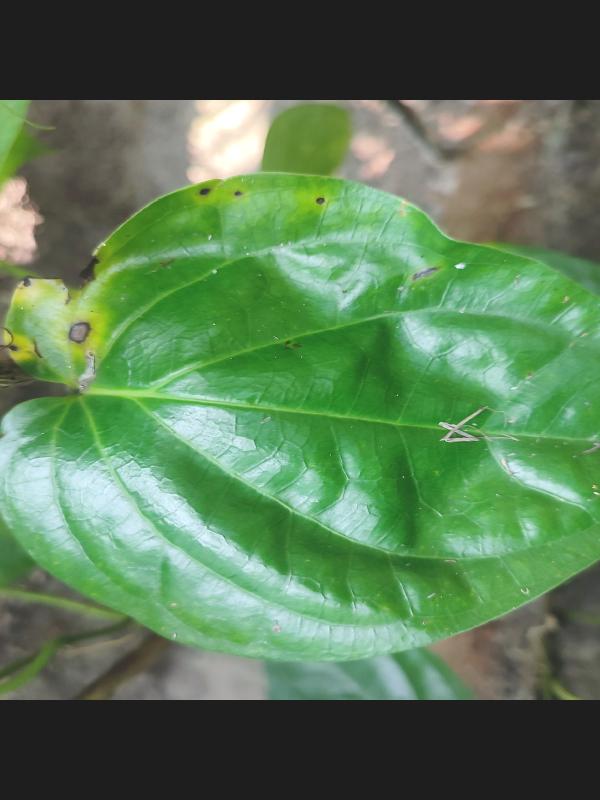
Label: Bacterial_Leaf_Disease